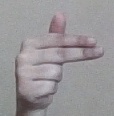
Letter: ghain